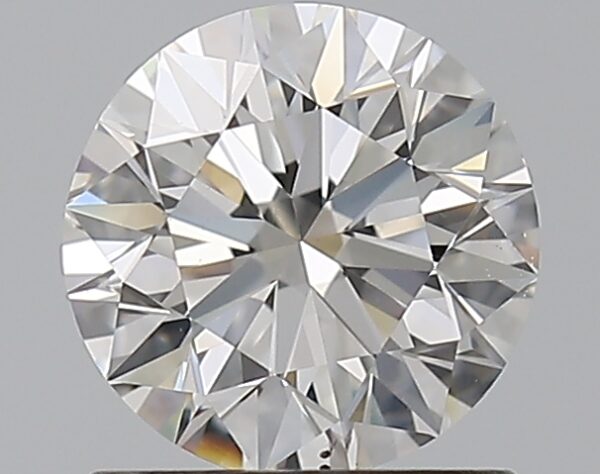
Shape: round
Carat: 0.9
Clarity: VS2
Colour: F
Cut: EX
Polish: EX
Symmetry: EX
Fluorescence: M
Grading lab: GIA
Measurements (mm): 6.11 x 6.15 x 3.86